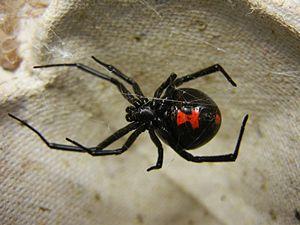
Latrodectus mactans, la veuve noire d'Amérique du Nord, est une espèce d'araignées aranéomorphes de la famille des Theridiidae. Le nom veuve noire désigne également collectivement plusieurs autres espèces d'araignées du genre Latrodectus. Ces espèces occupent une place particulière dans l'imaginaire humain, en raison notamment du puissant venin de la femelle veuve noire et de sa pratique supposée du cannibalisme sexuel qui ont inspiré de nombreux auteurs.